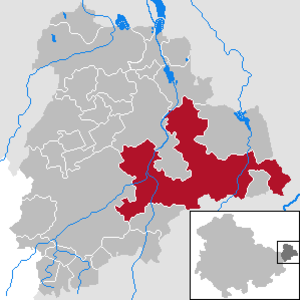
Nobitz est une commune allemande de l'est du land de Thuringe située dans l'arrondissement du Pays-d'Altenbourg.